Justin Amash

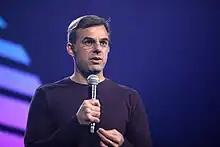
Amash at Revolution 2022 hosted by Young Americans for Liberty

Amash has described himself as a libertarian, dissenting from both Republican and Democratic leadership more frequently than the vast majority of Republican members of Congress. Amash was regarded as one of the most libertarian members of Congress, receiving high scores from right-leaning interest groups such as the Club for Growth, Heritage Action, and Americans for Prosperity, and praise from limited-government think tanks and nonprofit organizations. He was a founding member of the House Freedom Caucus, a group of conservative Republicans in the House. In June 2019, Amash left the caucus. On July 4, 2019, he announced that he was leaving the Republican Party to become an independent. He officially announced his membership in the Libertarian Party in April 2020.